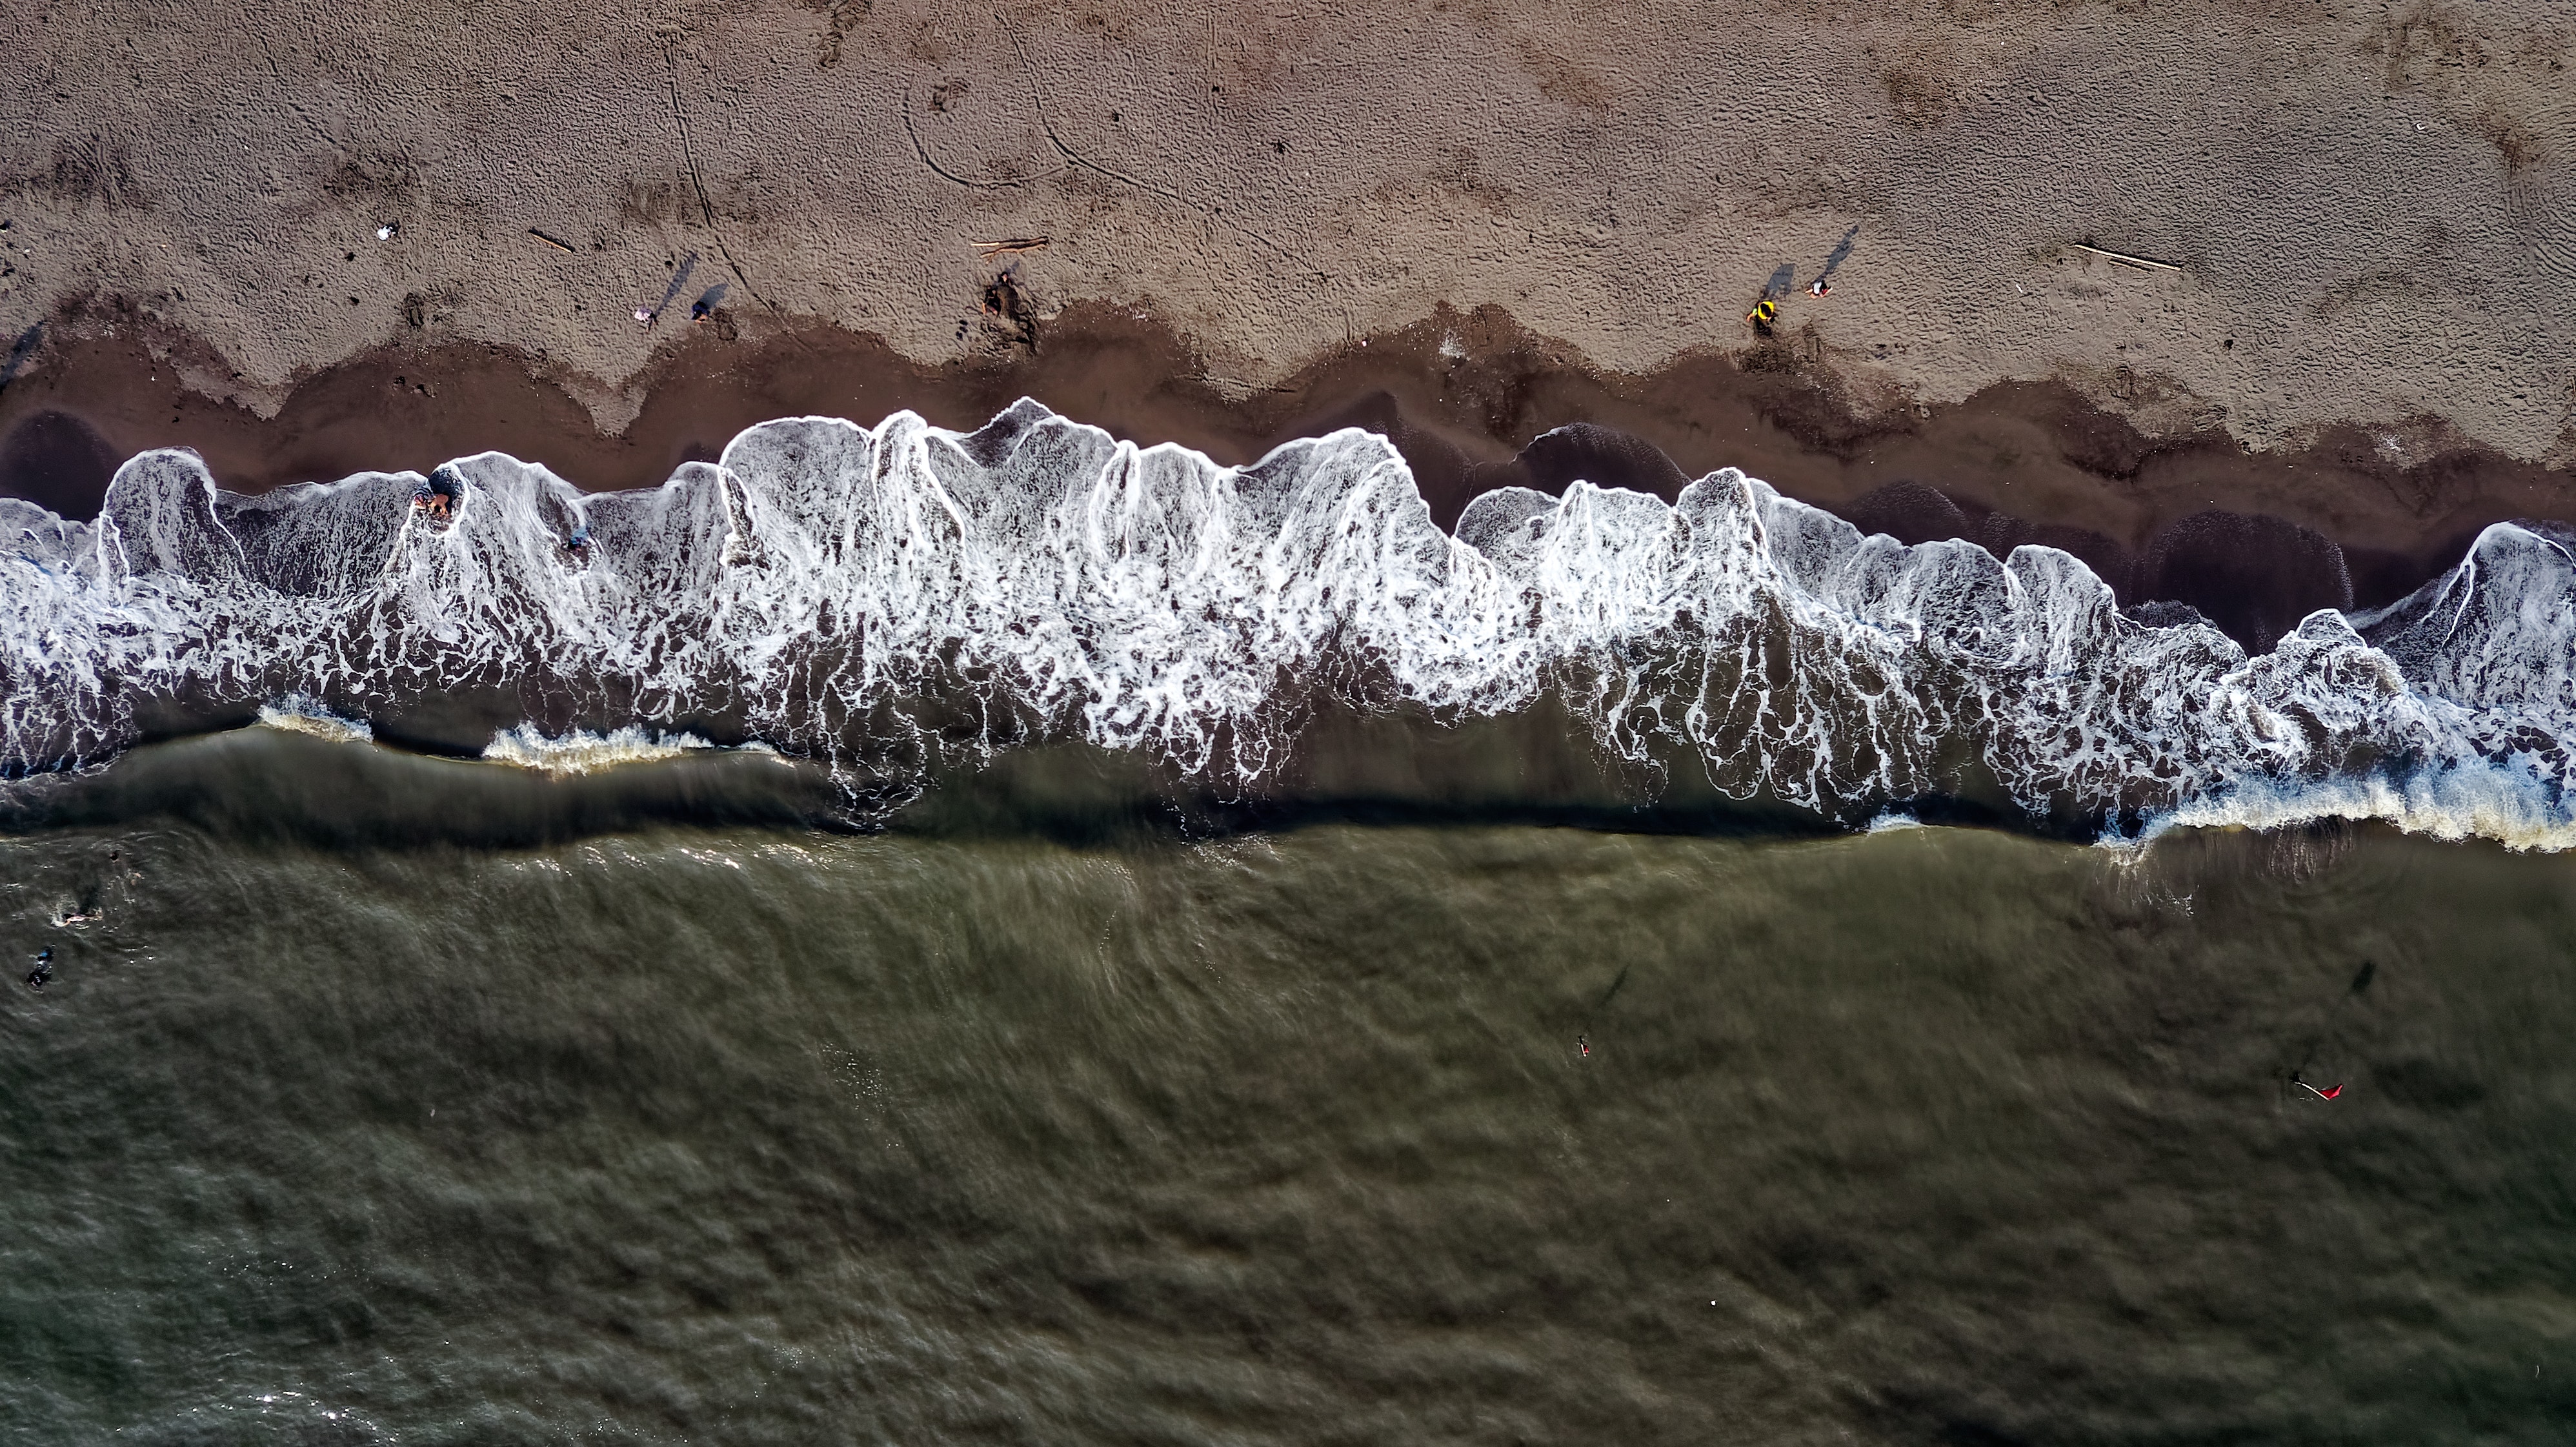
water, rock, geology, formation, sky, landscape